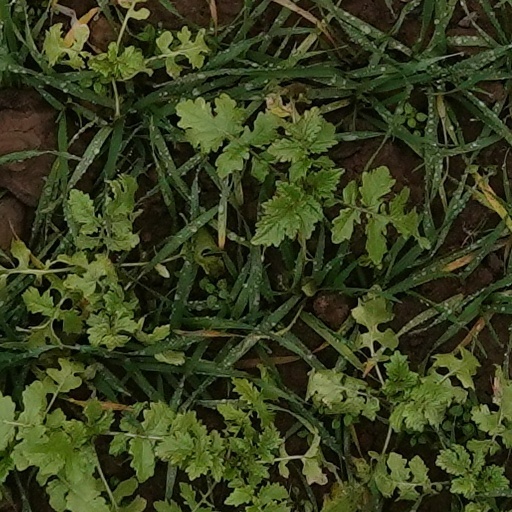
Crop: wheat